Nagesh

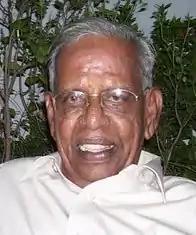
Nagesh in 2005

Nageshwaran Rao (born Cheyur Krishnarao Nageshwaran; (27 September 1933 – 31 January 2009) was an Indian actor and comedian mostly remembered for his comic roles in Tamil films during the 1960s. Nagesh was born in Dharapuram. He acted in over 1,000 films from 1958 to 2008, performing in a variety of roles as comedian, lead roles, supporting actor and antagonist. He has also acted in Telugu, Malayalam, Hindi and Kannada films. Nagesh's style of comedy was largely inspired by Hollywood actor Jerry Lewis. Similarities between Nagesh and Lewis earned Nagesh the sobriquet the "Jerry Lewis of India". He was also nicknamed as the King of Comedy due to his impeccable comedy timing and body language. He featured regularly in the film projects of M. G. Ramachandran and Sivaji Ganesan even at a time when there was a massive rift between the two leading actors in Tamil cinema at that time.